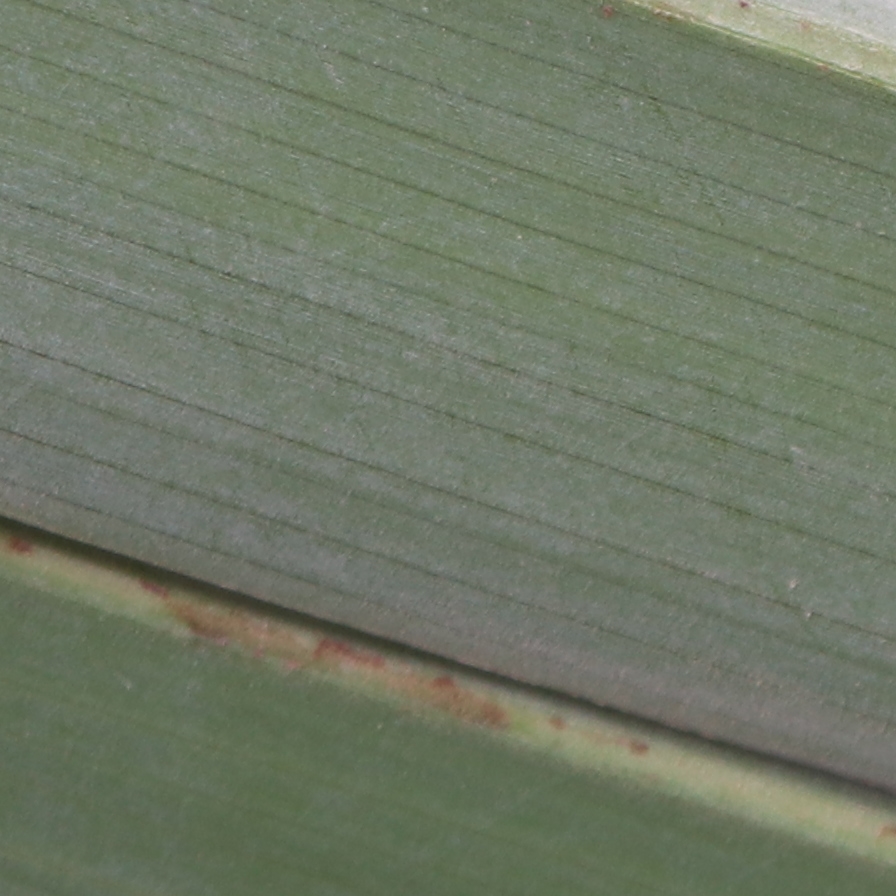
Label: Healthy